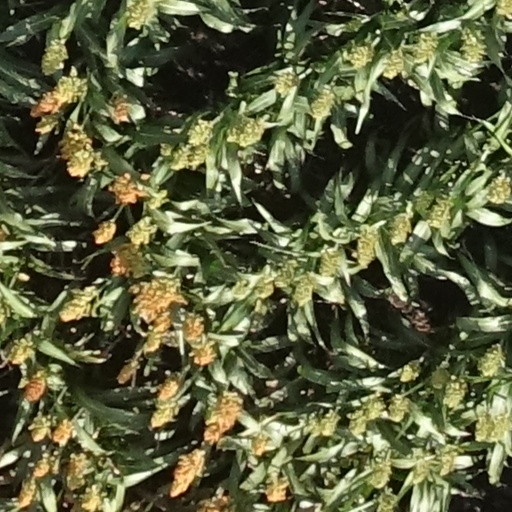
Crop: sorghum